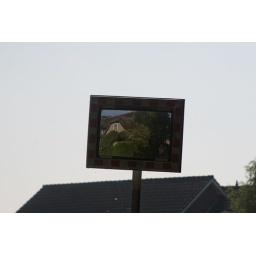
Mirror, mirror in the road